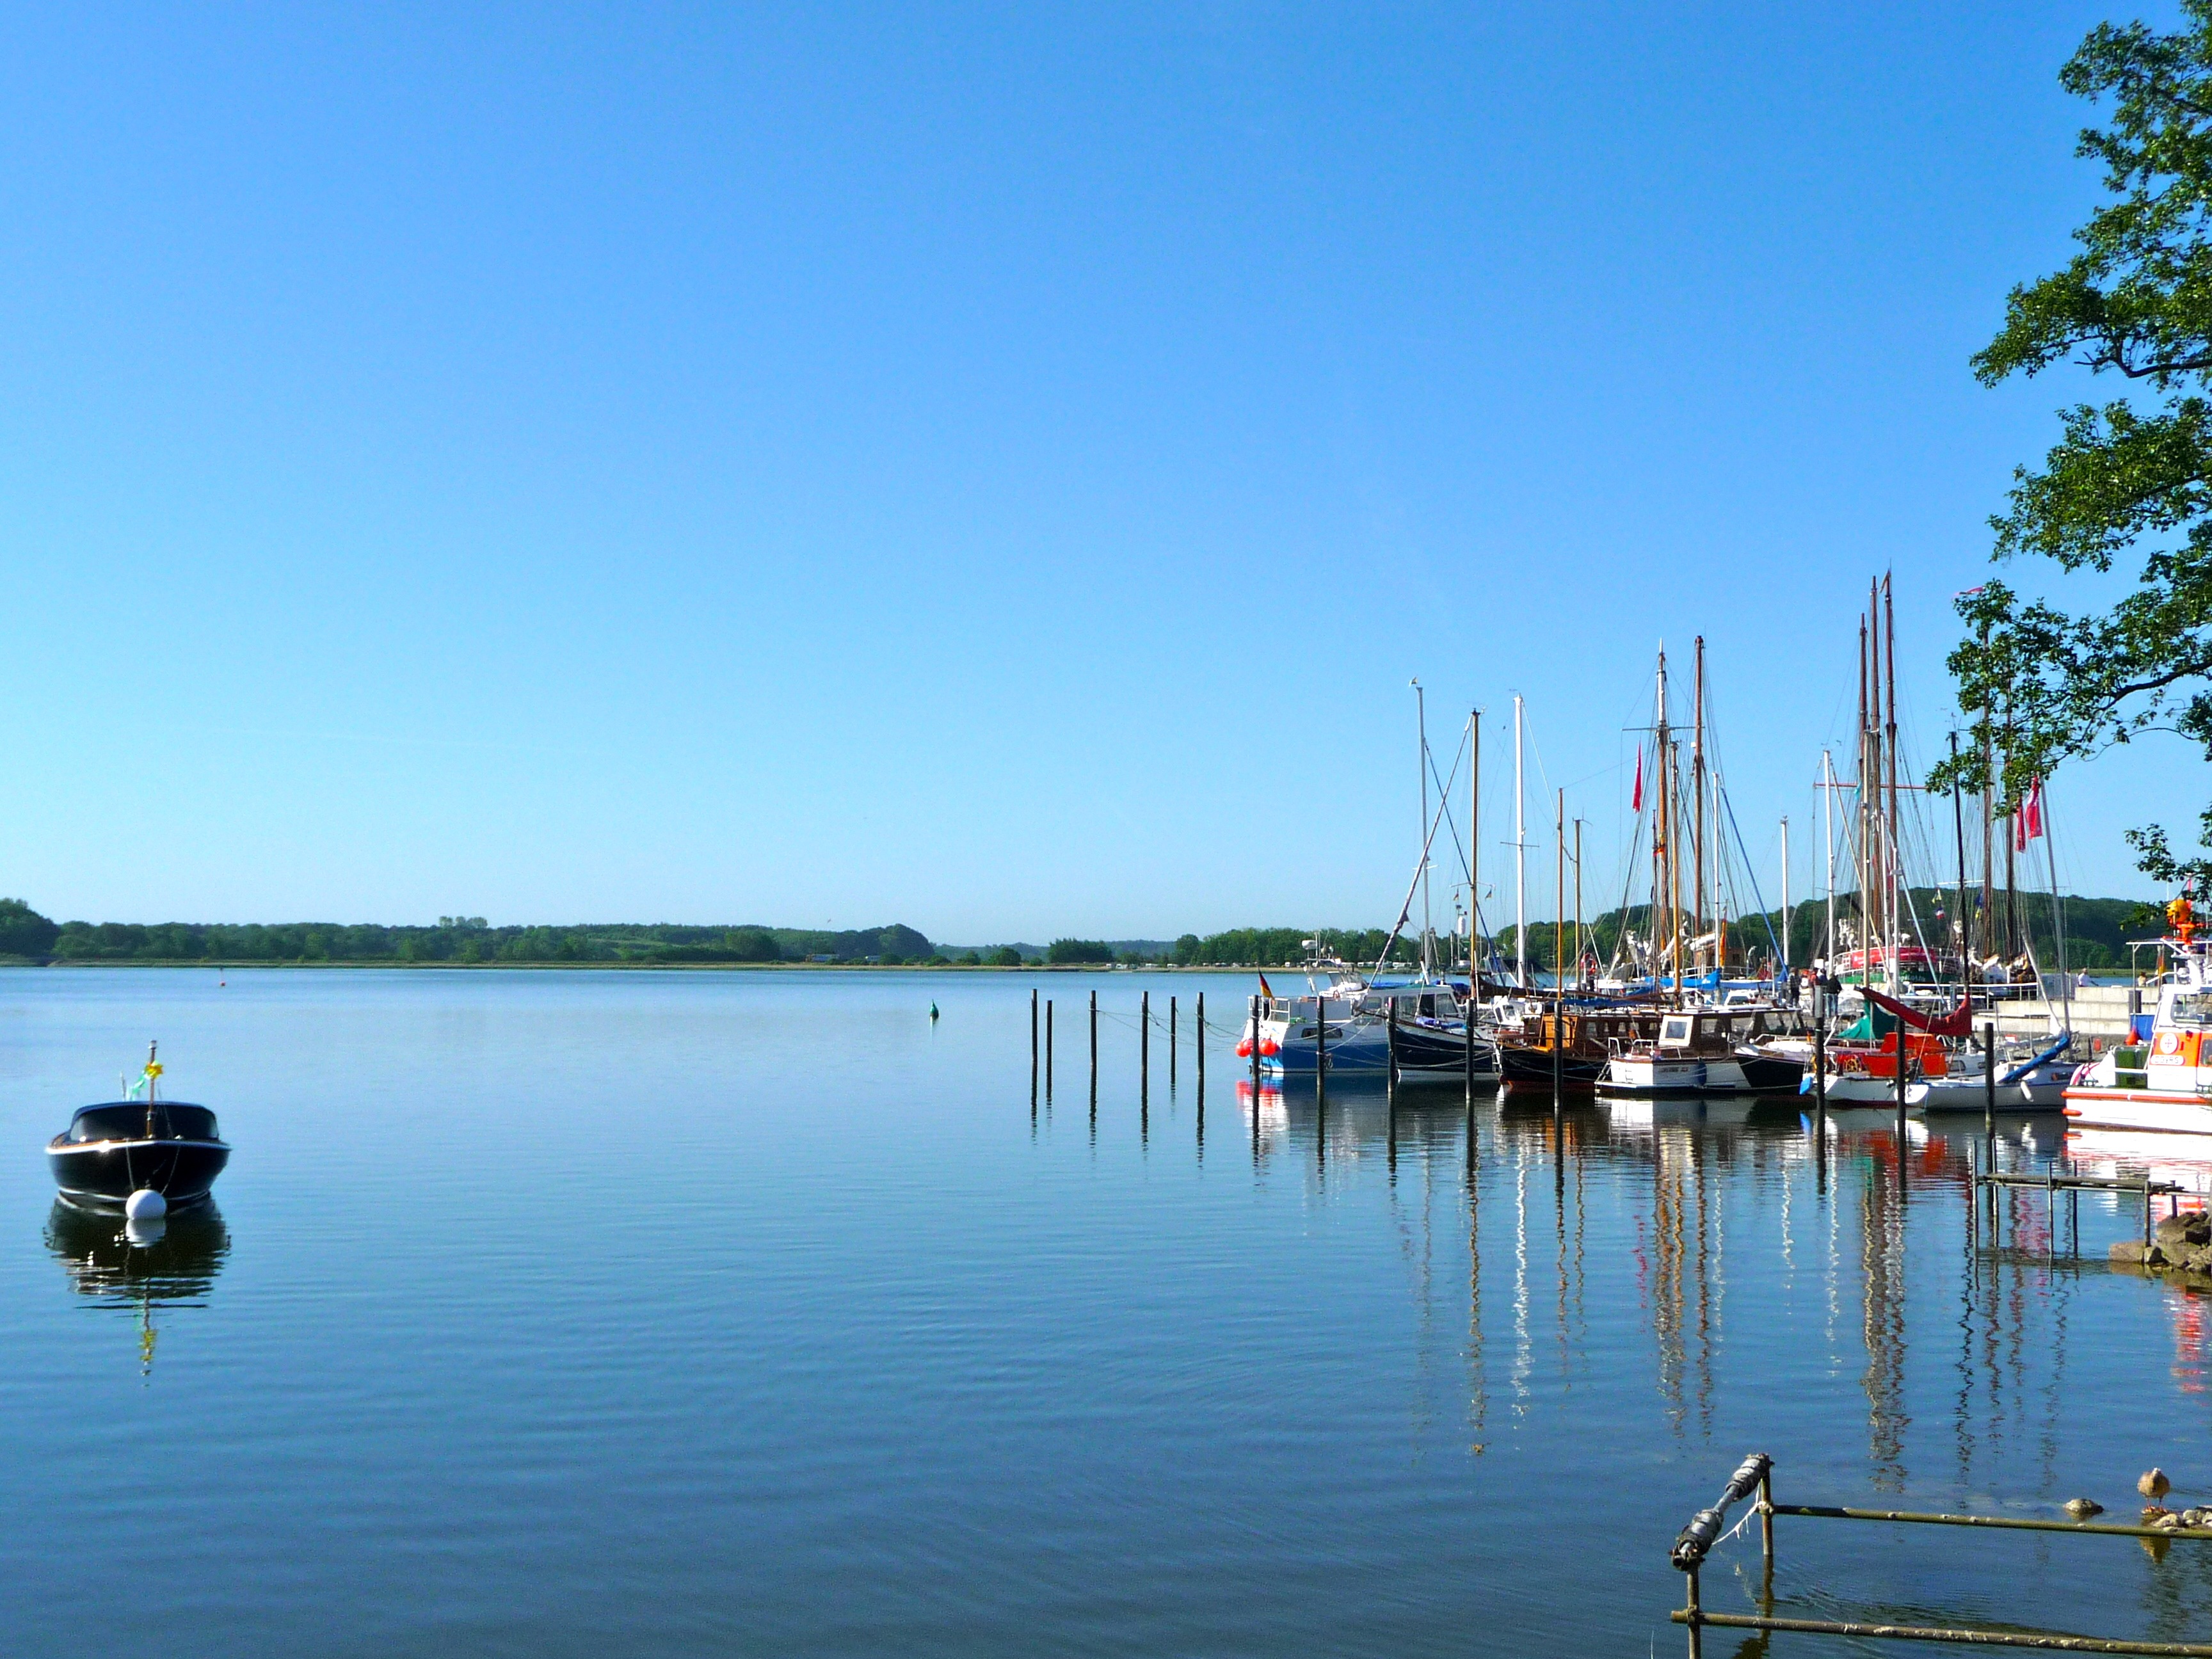
sea, water, dock, boat, lake, vehicle, fishing, calm, bay, harbor, blue, marina, port, waterway, fishing boat, docks, boating, boats, ships, anchor, reflections, channel, dinghy